Cushing Prince

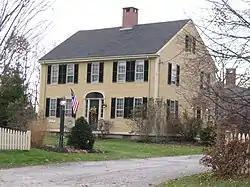
The Cushing and Hannah Prince House in Yarmouth, Maine

Cushing Prince (October 28, 1745 – January 8, 1827) was a member of the Massachusetts House of Representatives from the District of Maine. His former home, at today's 189 Greely Road in Yarmouth, Maine, is now listed on the National Register of Historic Places. It was built in 1785.